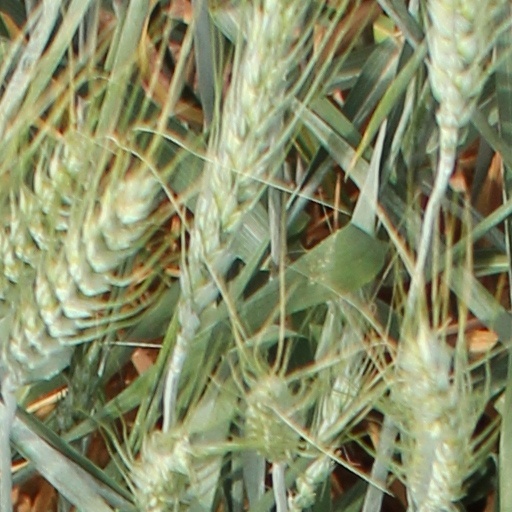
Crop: wheat